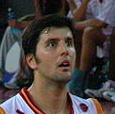
Age: 32